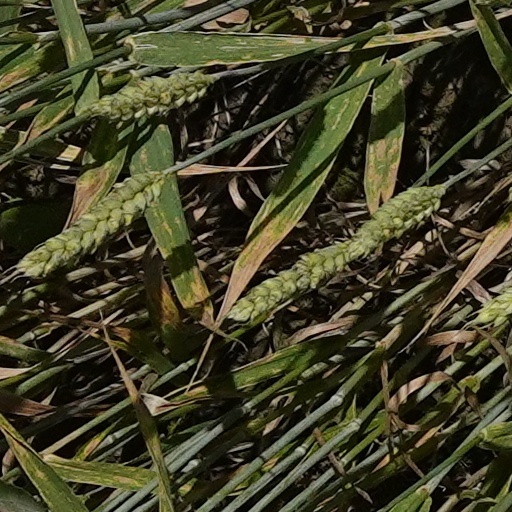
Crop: wheat